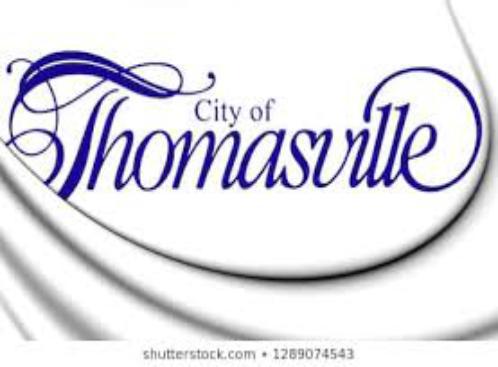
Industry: Others